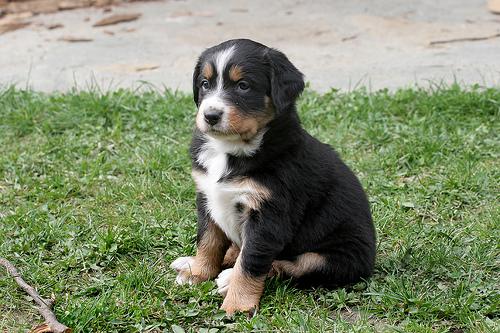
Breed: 234-n000091-Appenzeller